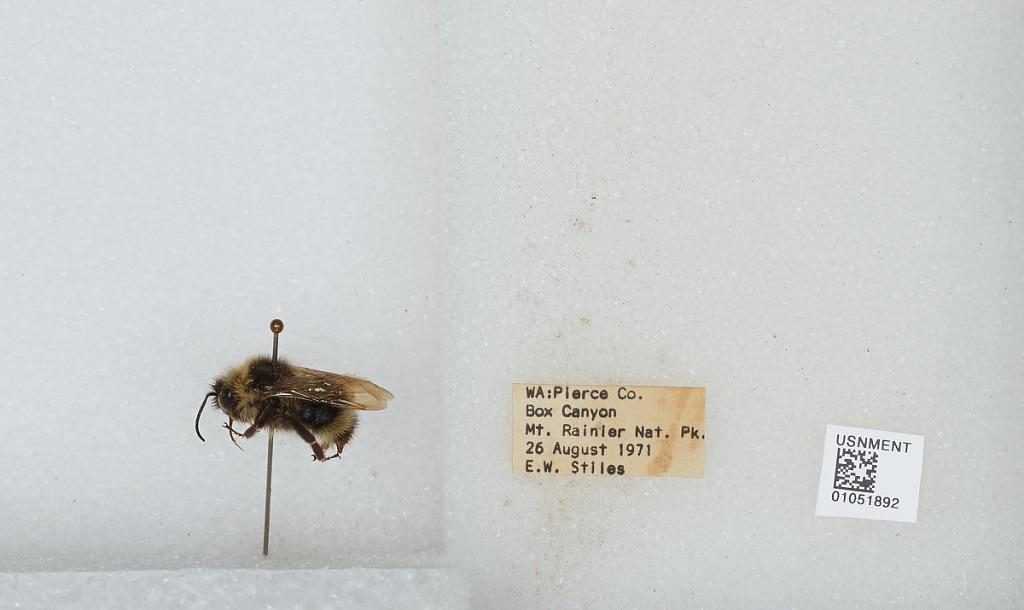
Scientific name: Bombus sp.
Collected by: E. Stiles
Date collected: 1971-8-26
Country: United States
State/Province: Washington
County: Pierce
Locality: Mount Rainier National Park, Box Canyon
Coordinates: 46.7669, -121.637